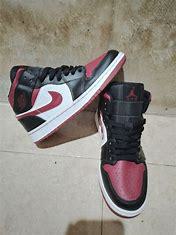
Brand: Jordan
Model: Air 1 Mid Retro Basketball